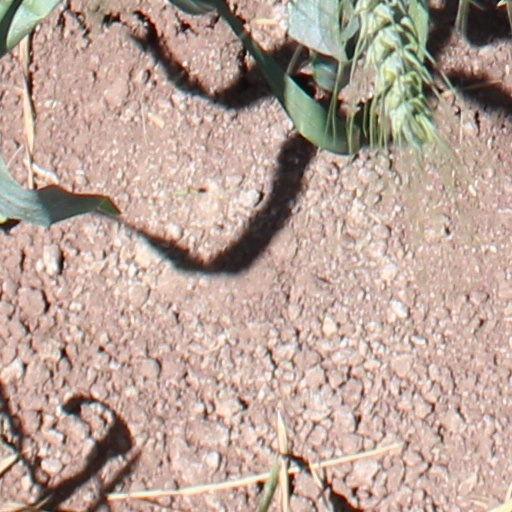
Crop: wheat